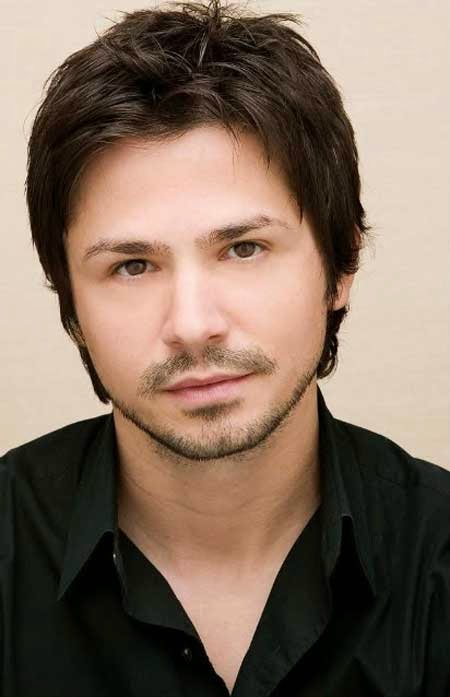
Gender: men